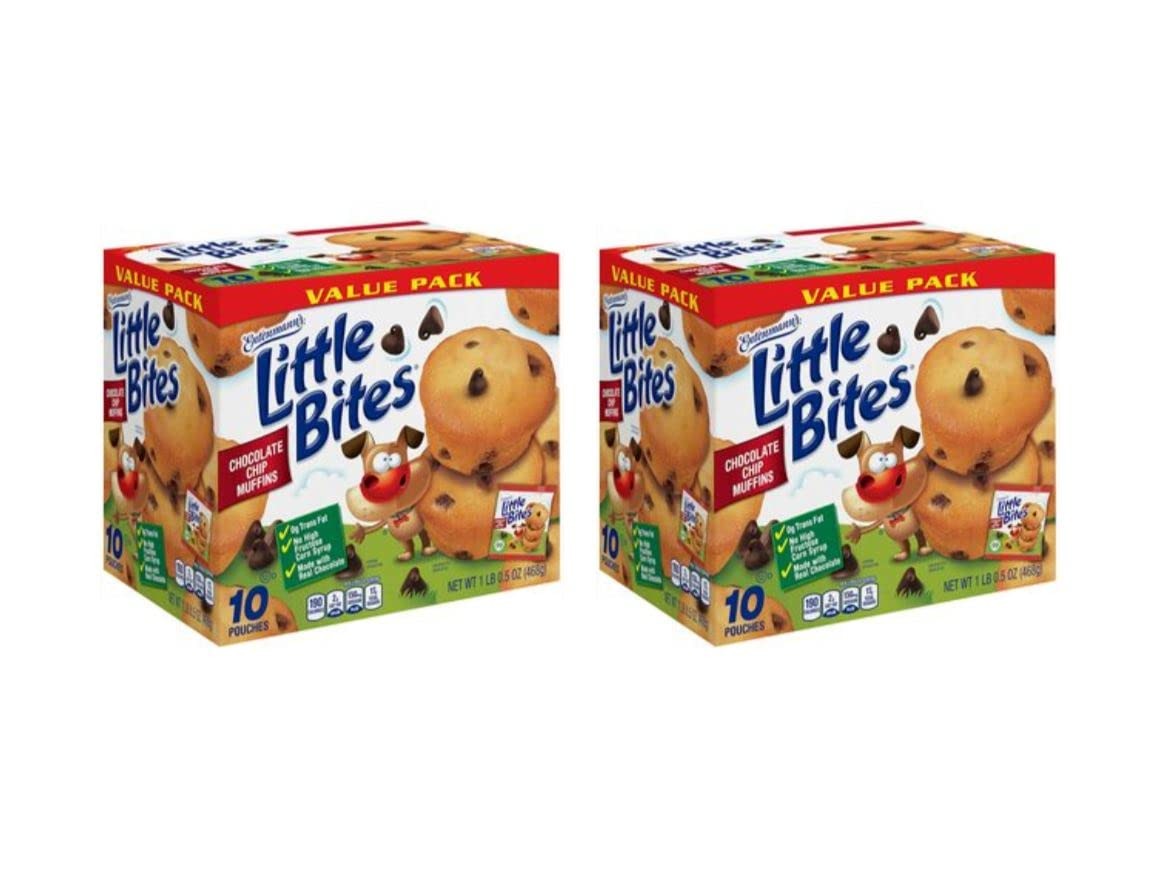
Item Name: Entenmann's Little Bites Chocolate Chip Mini Muffins, 2 pack (20 pouches total)
Bullet Point 1: Entenmann’s Little Bites Chocolate Chip muffins contain 20 pouches with 4 bite-sized mini muffins in each pouch; a total of 80 muffins per bundle
Bullet Point 2: Entenmann’s Little Bites muffins are the Perfect Portion of Happiness. They have the delicious taste kids love and are the good choice parents want, keeping everyone smiling together
Bullet Point 3: Contains no high fructose corn syrup and contain zero (0) grams of trans fat per serving. They are made using our signature golden muffin recipe and real chocolate chips
Bullet Point 4: Perfectly pre-portioned and portable for on-the-go families. They are an easy and mess-free snack for little hands and great to pack for lunch or to have as an after-school snack
Bullet Point 5: Entenmann's is proud to team up with TerraCycle to help eliminate waste by creating a free recycling program; it gives you an opportunity to earn money for their school or favorite charity by recycling Little Bites pouches
Value: 16.5
Unit: Ounce

Price: 14.99